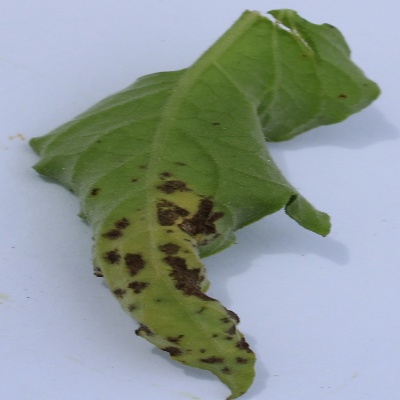
Crop: Tomato
Condition: septoria leaf spot